Song Qing (Qing dynasty)

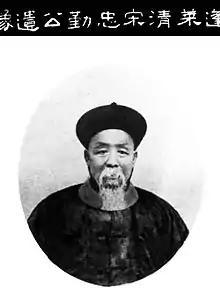
Photograph of Song Qing

Song Qing (1820–1902), courtesy name Zhusan, was a Chinese general who served the Imperial government during the First Sino-Japanese War and in the Boxer Rebellion.